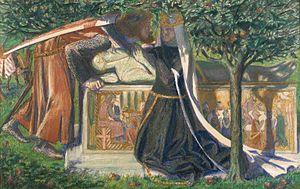
Lanzelet est un roman du cycle arthurien en moyen haut-allemand écrit vers 1200 par l'auteur de langue allemande Ulrich von Zatzikhoven. Composé de 9 444 vers, le roman raconte l'histoire et les aventures du chevalier Lanzelet. Il est le premier roman allemand de Lancelot, les autres grands auteurs médiévaux allemands comme Walther von der Vogelweide, Hartmann von Aue et Wolfram von Eschenbach ayant rédigé leurs œuvres sur d'autres thèmes.